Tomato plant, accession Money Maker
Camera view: tilt-top (135 deg); turntable rotation: 30 degrees
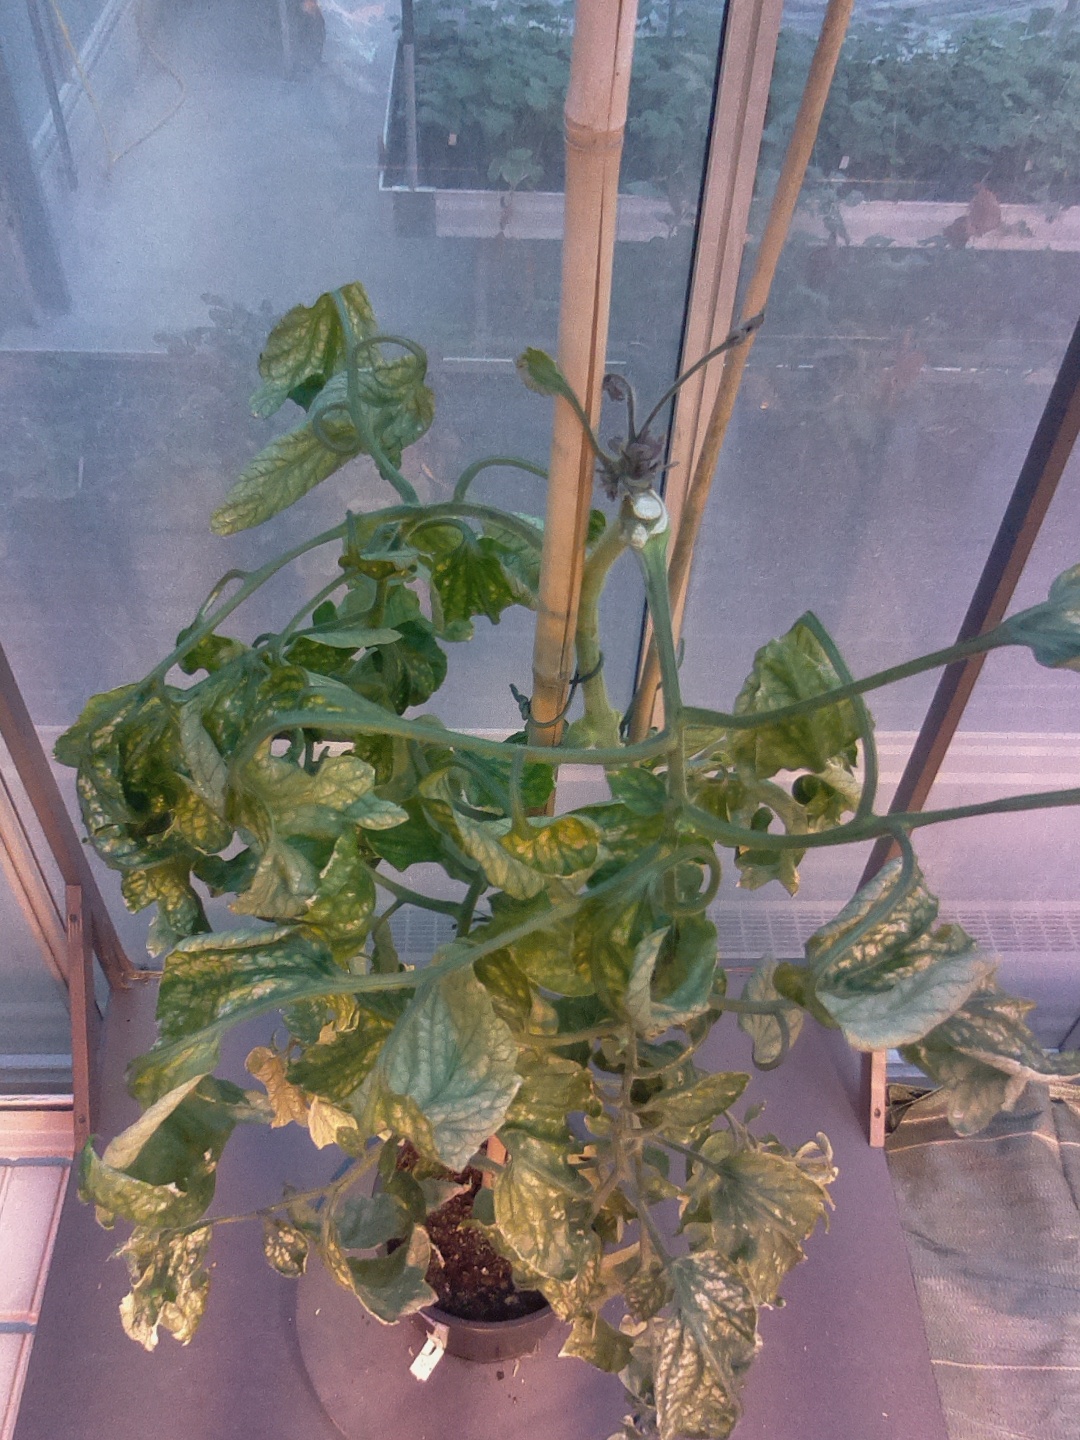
BBCH growth stage 29: 90%-100% Side shoots formed